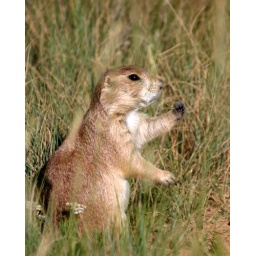
A prairie dog nibbling on a piece of grass near Devils Tower in Wyoming.